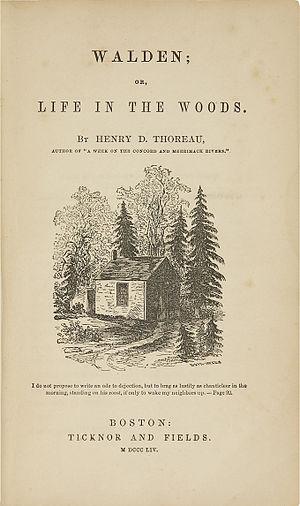
Le nature writing est un genre littéraire né aux États-Unis dans une certaine tradition politico-philosophique remontant à Henry David Thoreau, mêlant observation de la nature et considérations autobiographiques.
Henry David Thoreau est un philosophe, naturaliste et poète américain, né le 12 juillet 1817 à Concord, où il est mort le 6 mai 1862.